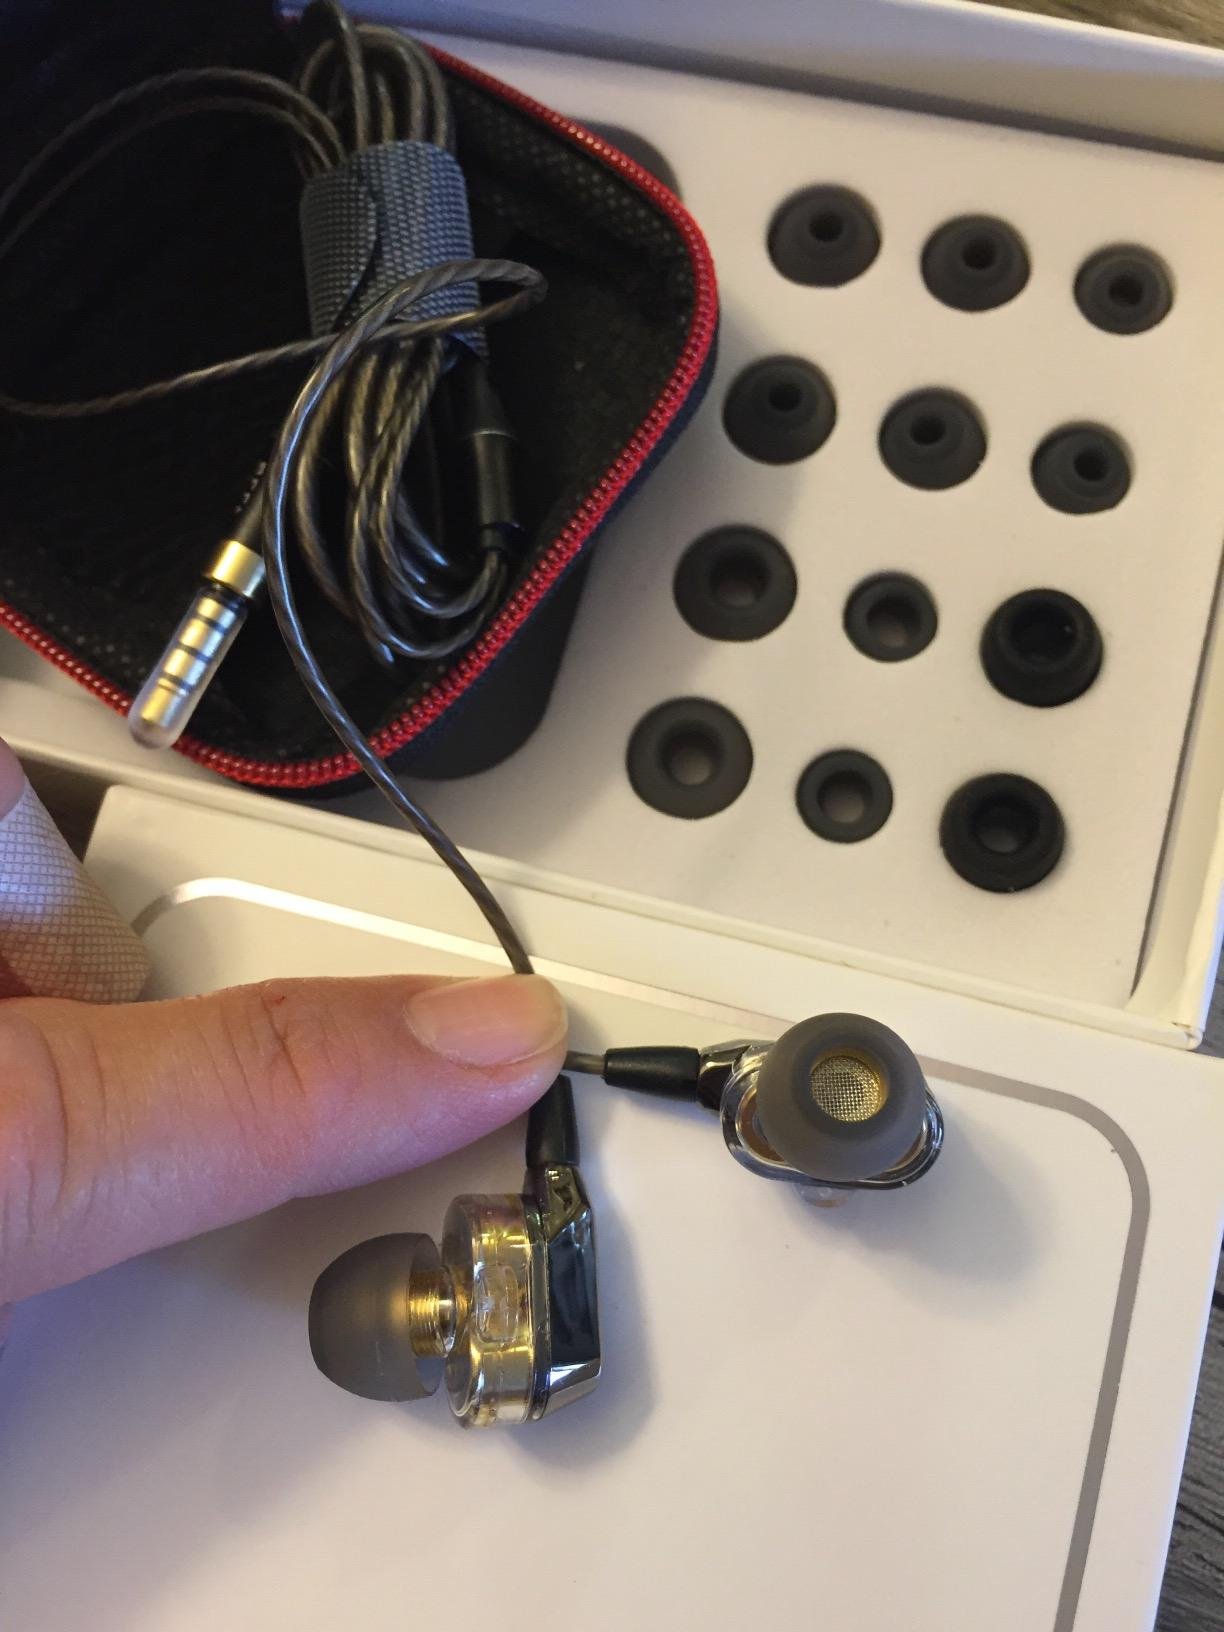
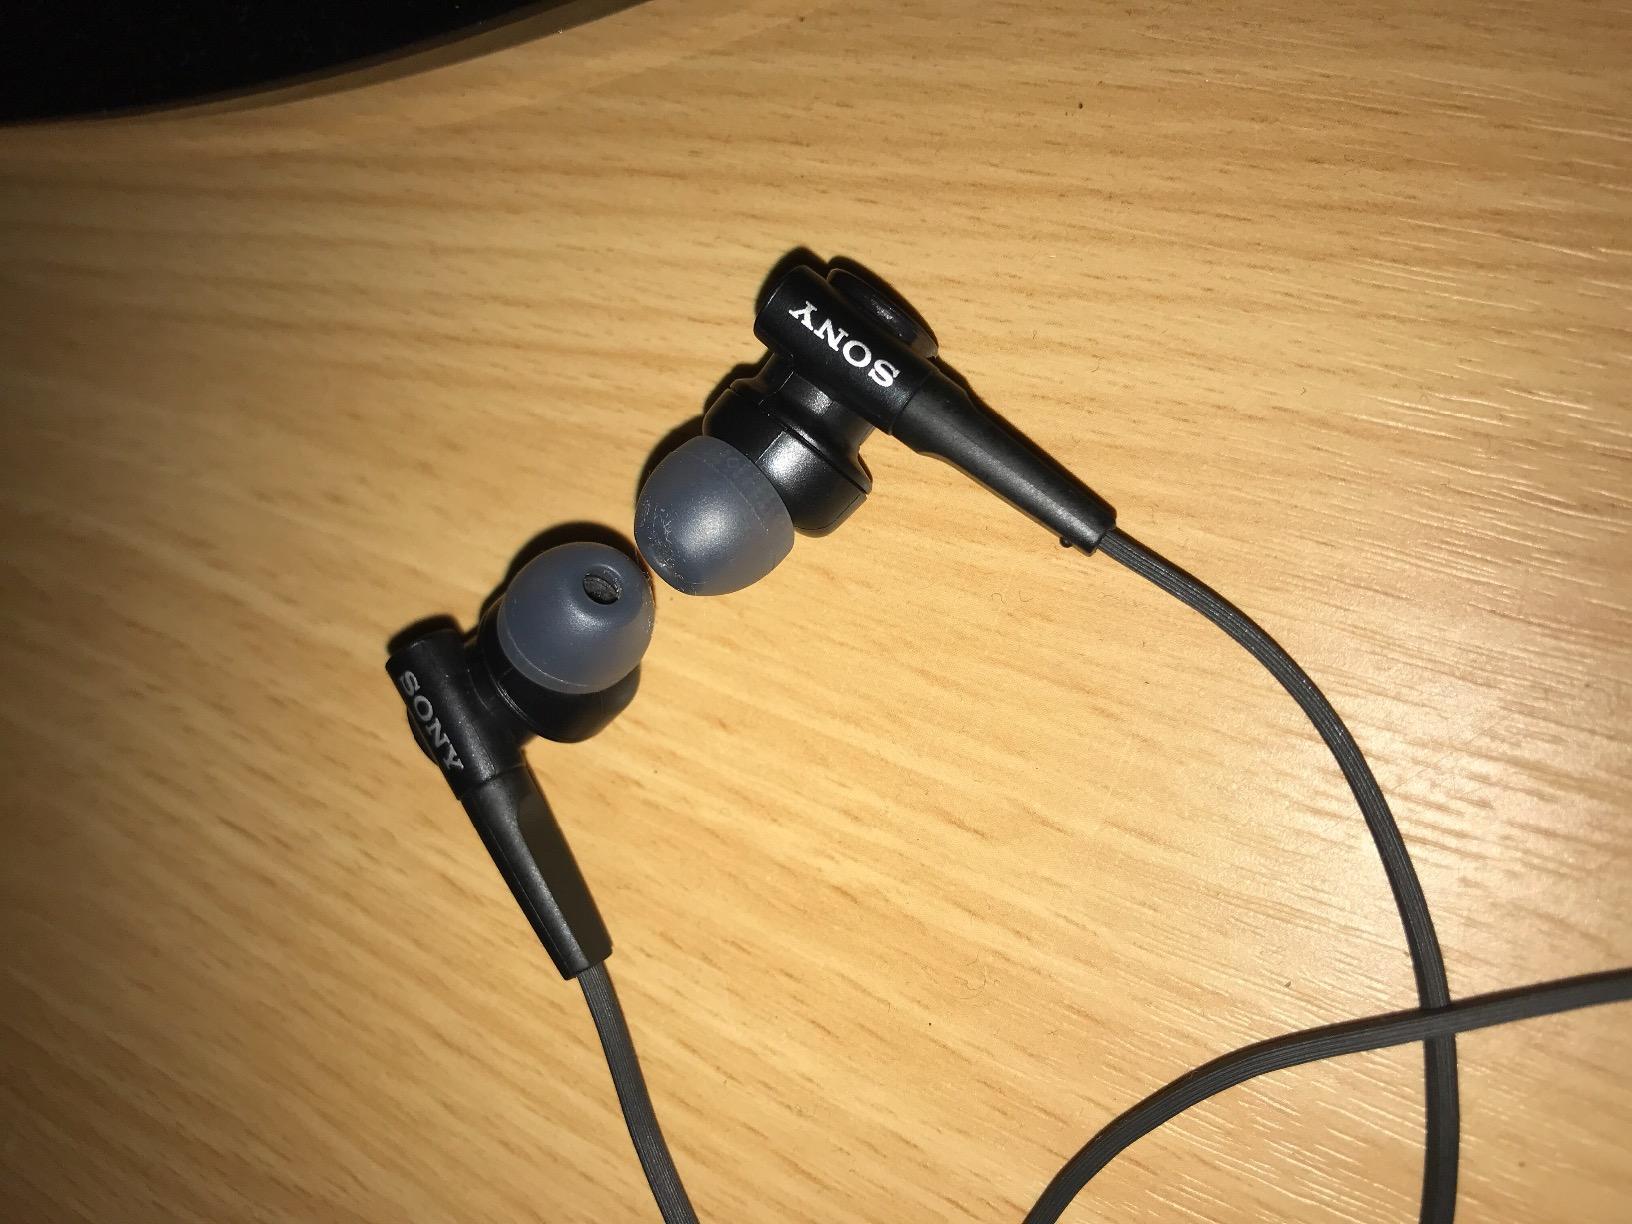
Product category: headphones
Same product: no